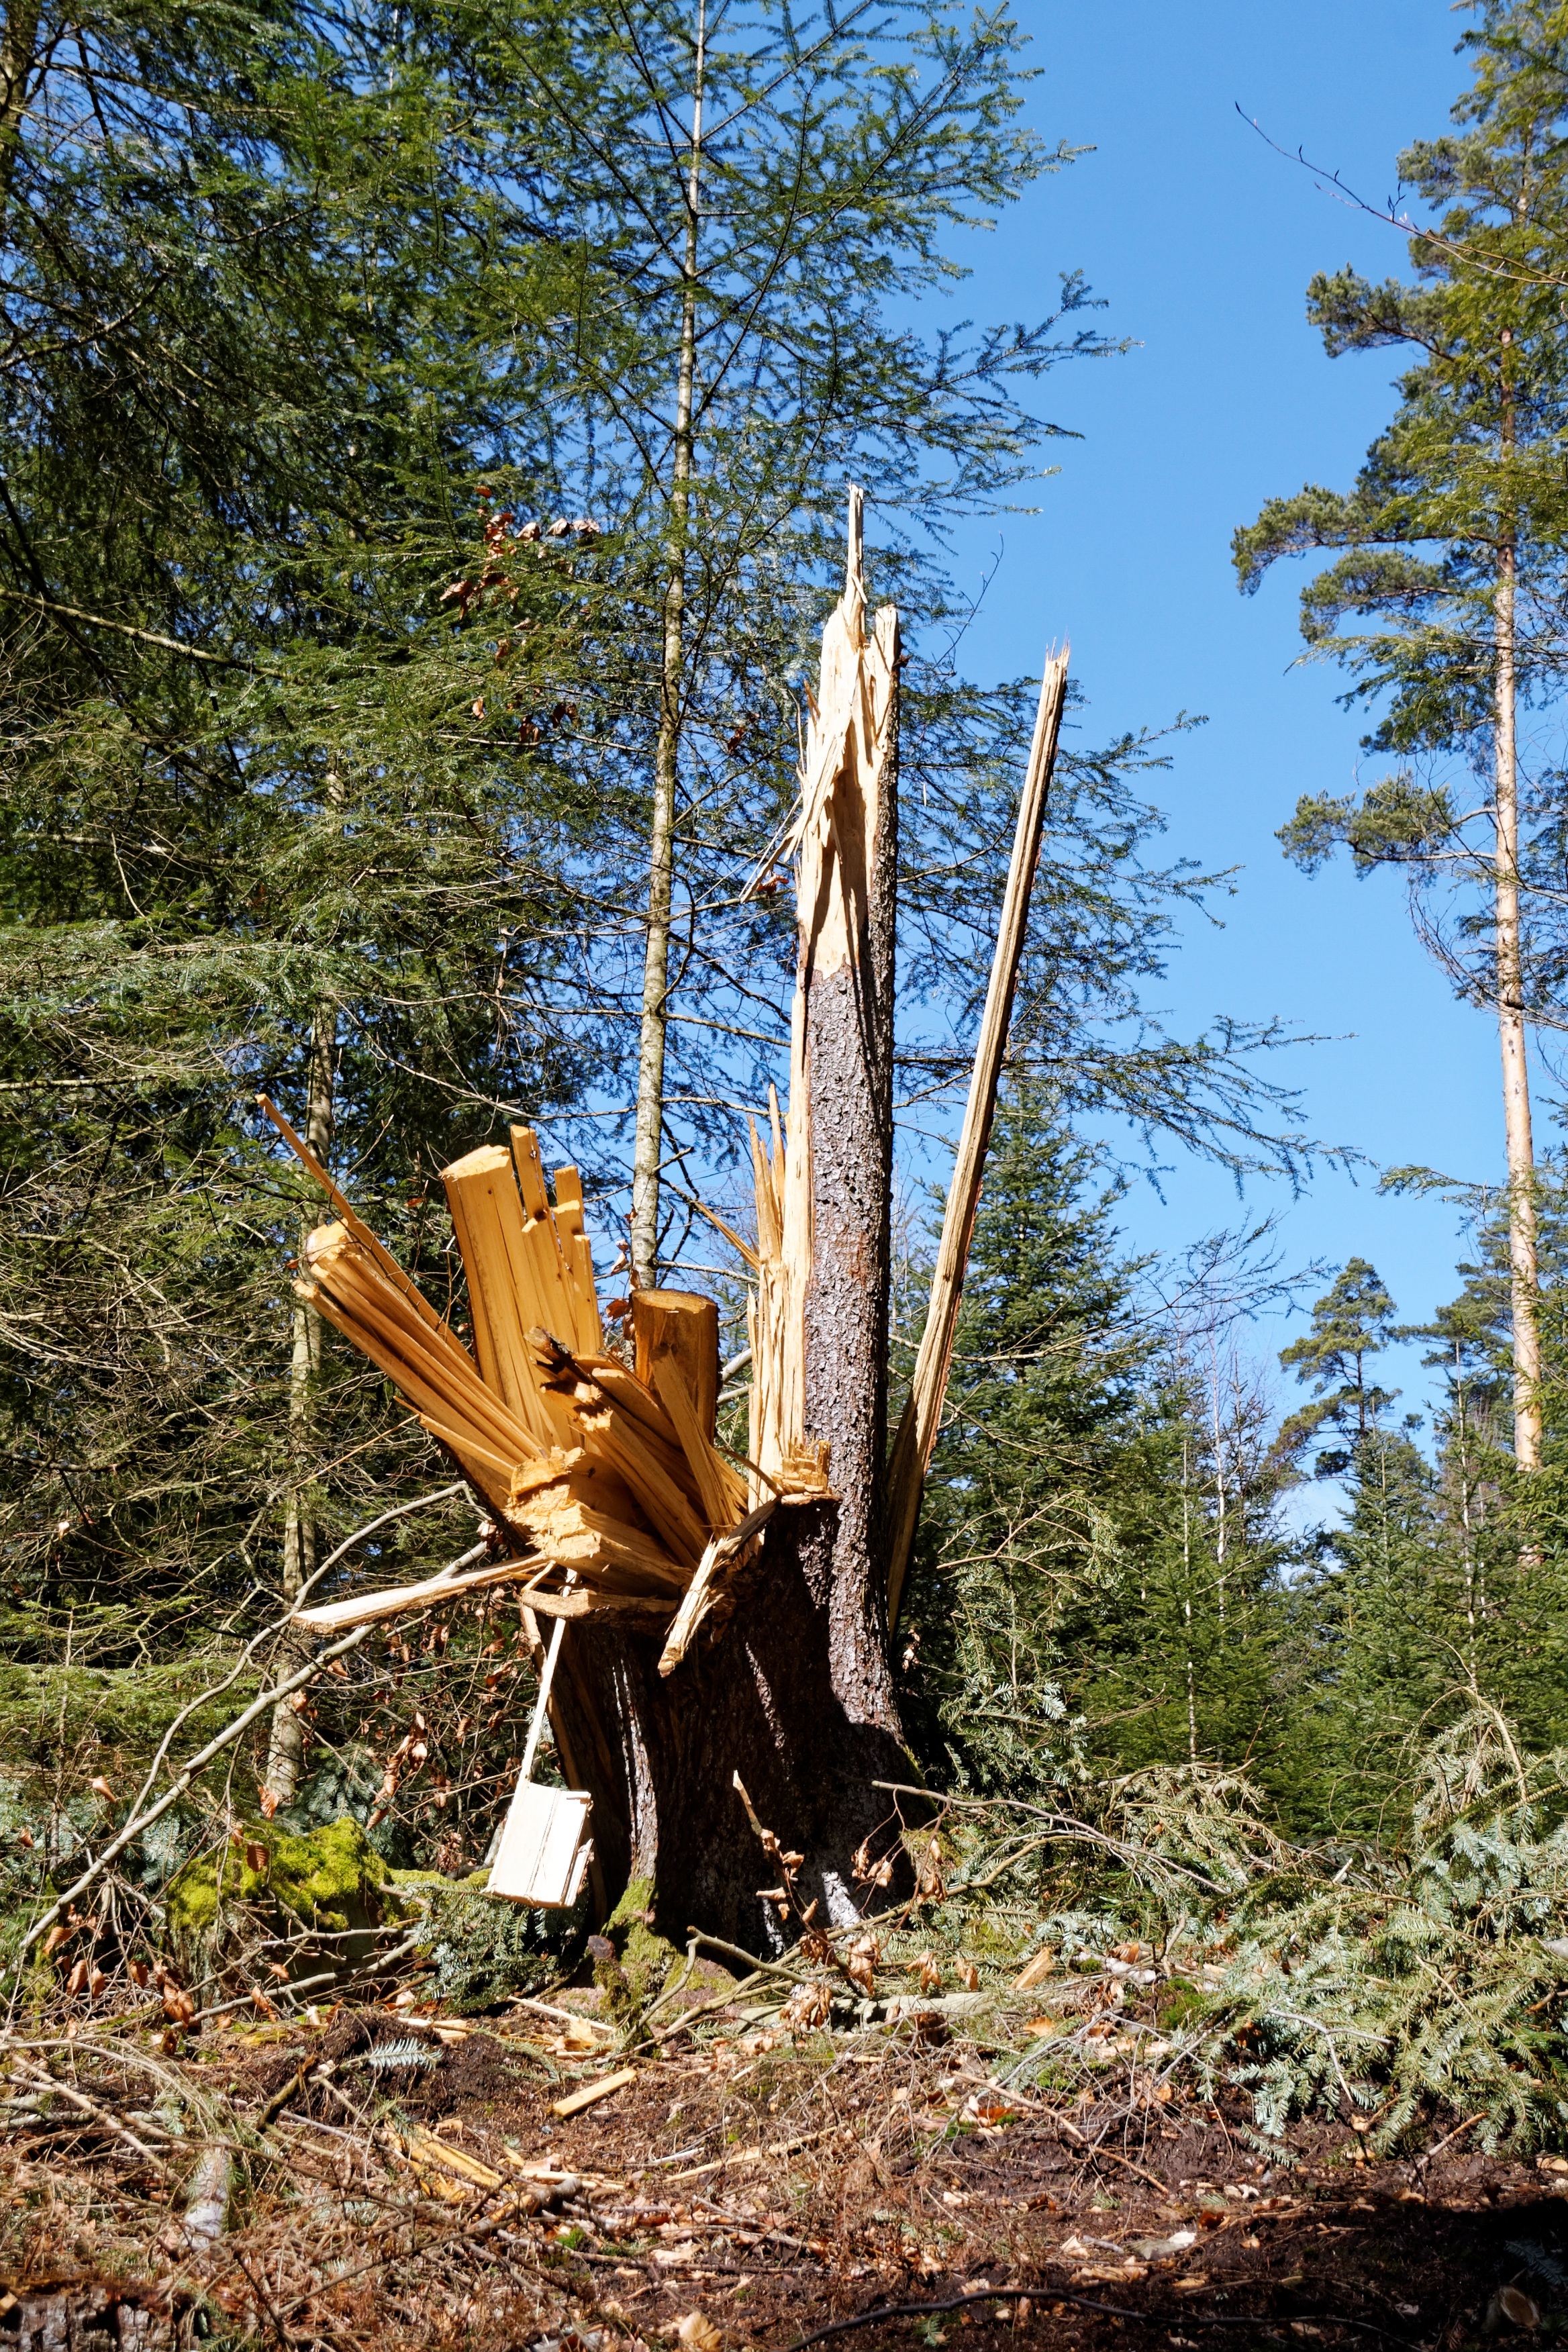
tree, nature, forest, wilderness, plant, sky, wood, trail, leaf, trunk, autumn, fir, conifer, trees, woodland, habitat, ecosystem, forward, force of nature, black forest, violent, natural environment, woody plant